Heraldo Bezerra

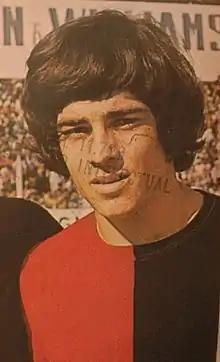
Heraldo Bezerra in 1970.

Heraldo Bezerra Nuñez, (21 April 1945 – 14 March 1977) was a Spanish footballer who played for Cruzeiro.